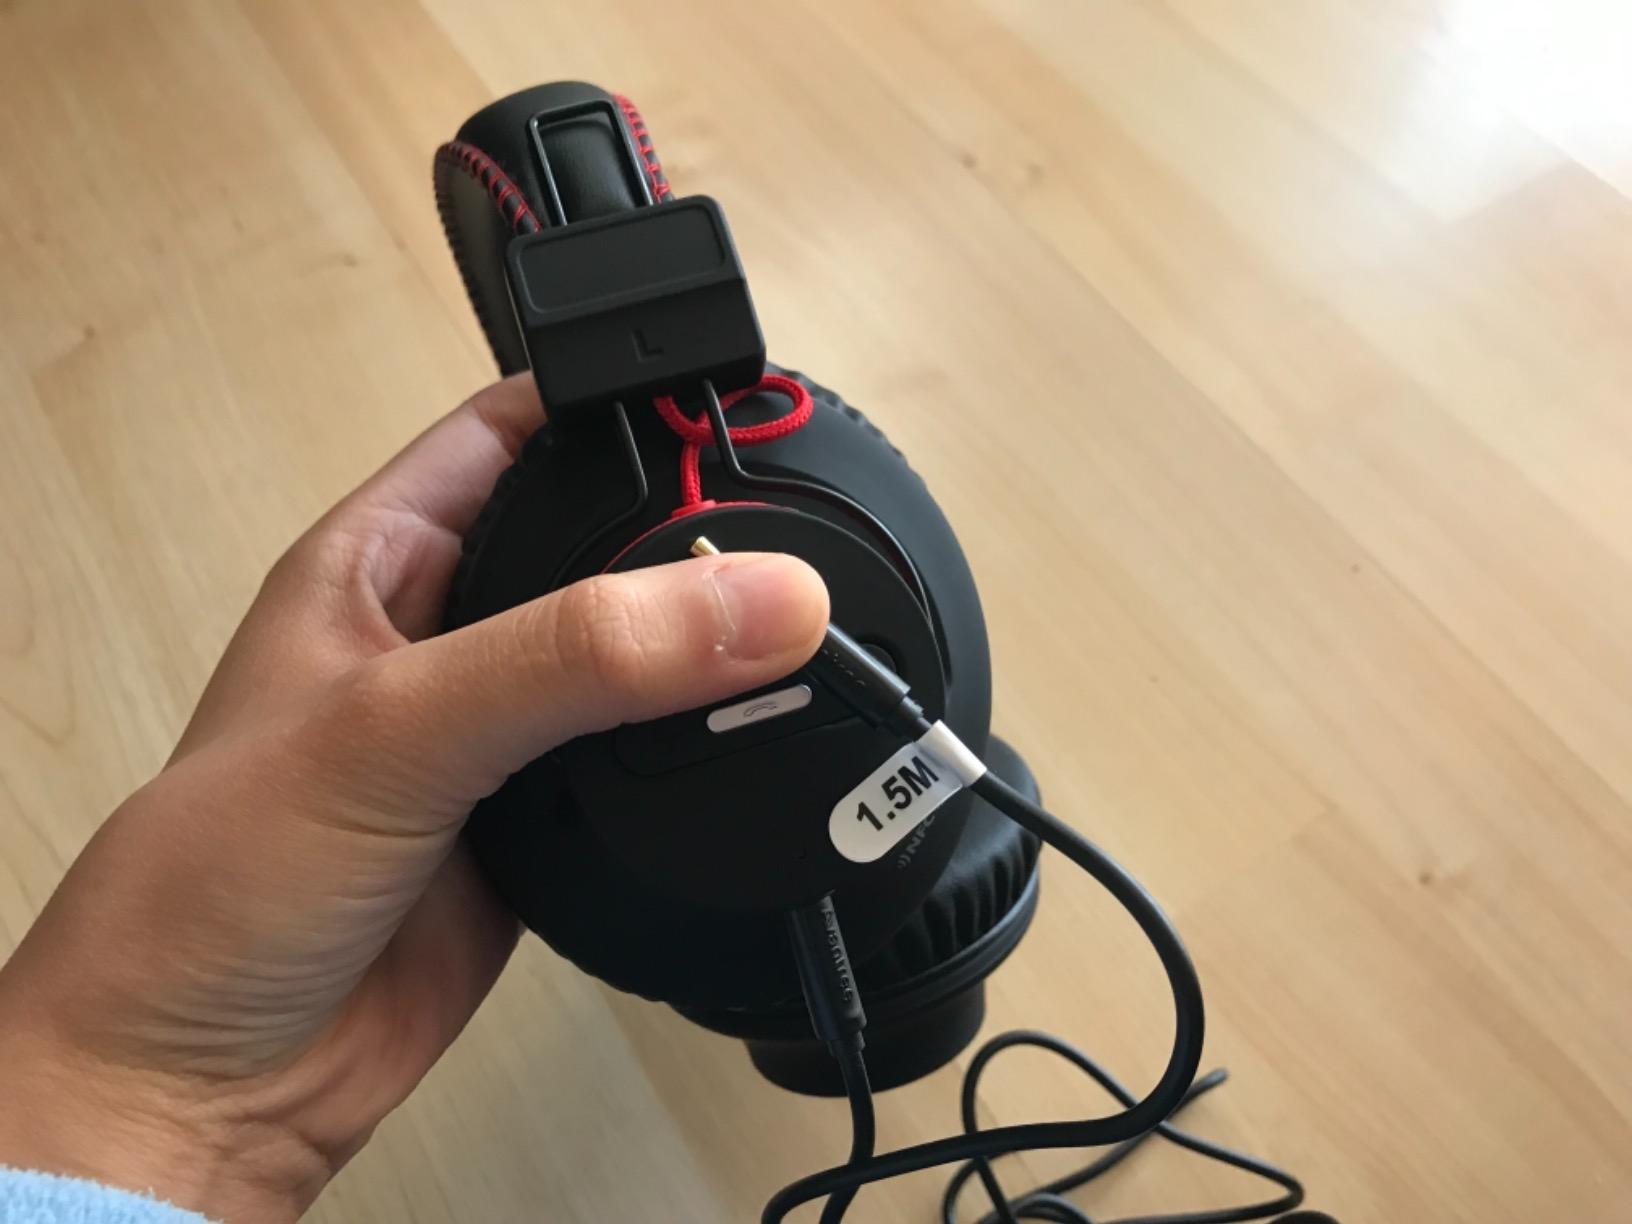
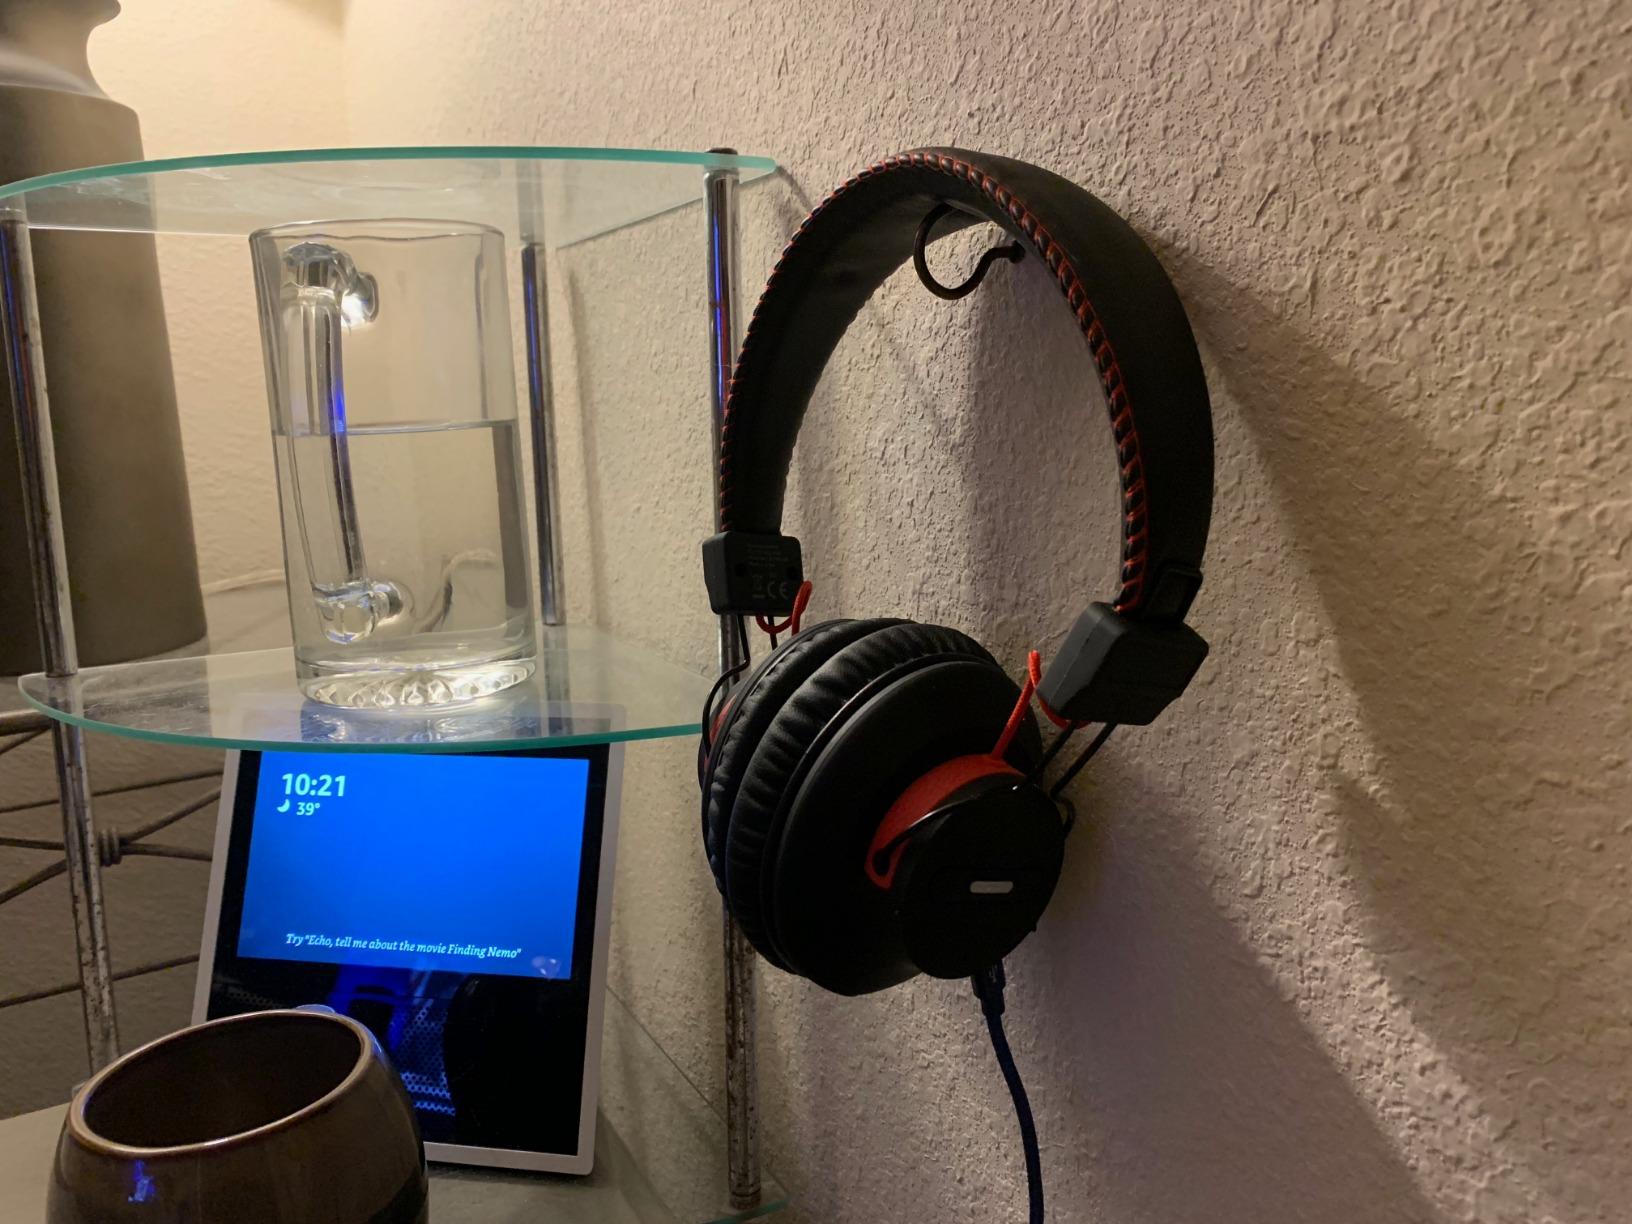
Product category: headphones
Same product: yes